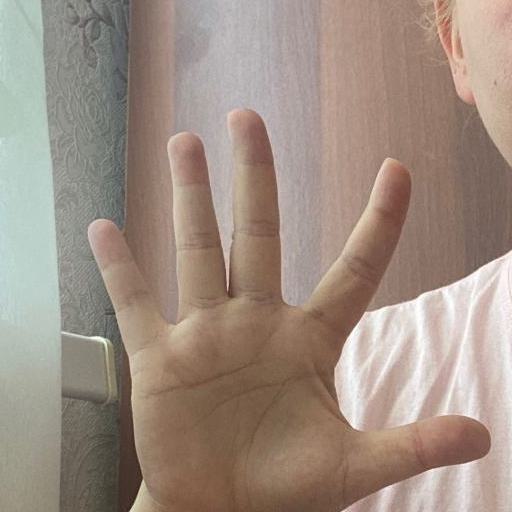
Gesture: palm